Richard Pacquette

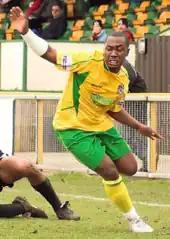
Pacquette playing for Thurrock in 2006

Pacquette scored on his first appearance of the 2003–04 season, in a 2–0 victory over Kidderminster Harriers in the Football League Trophy in October 2003. He featured against Dagenham & Redbridge in the Football League Trophy in November, which proved to be his final appearance for QPR. He later joined Dagenham on loan on 29 December and made his debut in a 2–1 defeat to Aldershot Town on 1 January 2004. He scored his first goal for Dagenham in a 5–0 victory over Shrewsbury Town and finished loan the spell with five appearances and two goals. He joined Mansfield Town in the Third Division on a one-month loan on 4 February. He made his debut in a 3–0 defeat to Rochdale and scored in the following match, which finished as a 2–1 victory over York City. He finished the loan spell at Mansfield with five appearances and one goal, and after the end of the season, in June, he was released by QPR after not being offered a new contract.